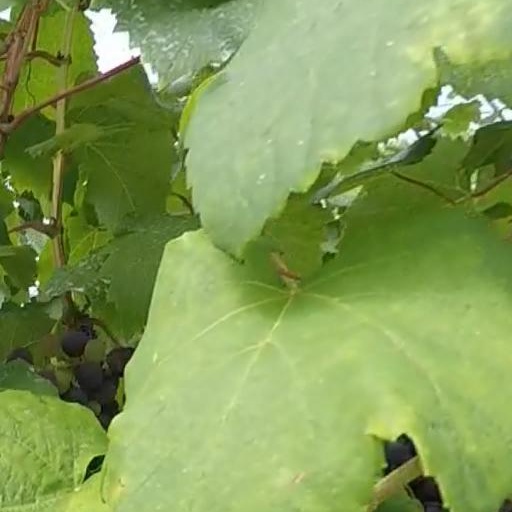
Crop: grape